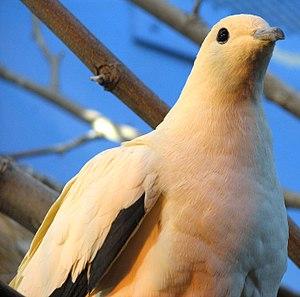
Carpophage blanc Magyar: Kétszínű gyümölcsgalamb